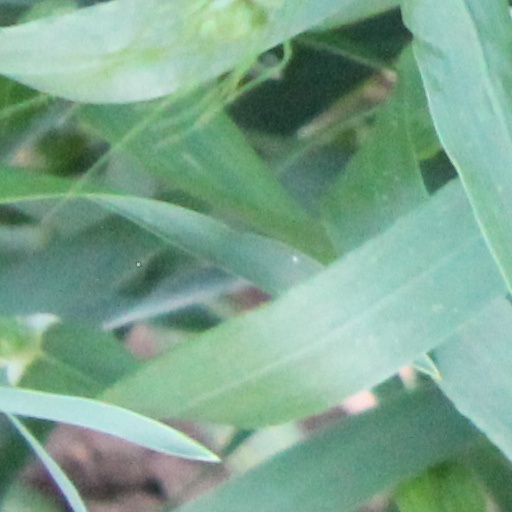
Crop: wheat